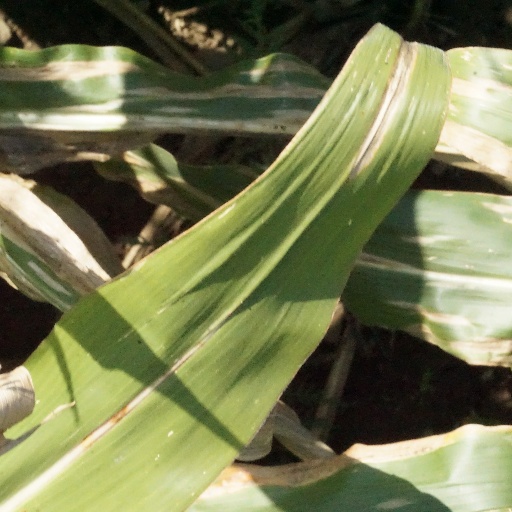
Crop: maize; corn